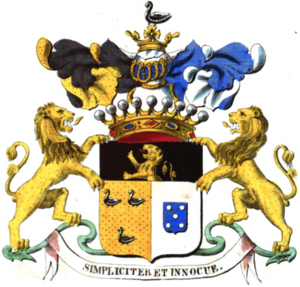
Armoiries de la famille Goblet d'Alviella. Blasonnement: ""parti d'or, à trois merlettes de sable, et d'argent, à l'écusson d'azur, chargé de cinq besans d'argent, pointés de sable, posés en sautoir, au chef de sable, au lion issant d'or, armé et lampassé de gueules."" L'écu couvert d'une couronne de comte, surmonté d'un heaume d'argent, orné, grillé et couronné d'or, fourré d'azur, aux lambrequins à dextre d'or et de sable, à senestre d'argent et d'azur. Cimier: une merlette de l'écu. Supports: deux lions d'or, le tout posé sur une terrasse de sinople. Devise: ""Simpliciter et innocue""."
La famille Goblet d'Alviella est une famille originaire de la région de Liège fixée au XVIIIᵉ siècle à Tournai. Elle fut anoblie le 21 juin 1838 au Portugal avec le titre de comte héréditaire d'Alviella et grand du Portugal en faveur d'Albert Goblet, Le titre de comte fut reconnu et confirmé en Belgique le 20 novembre 1838.